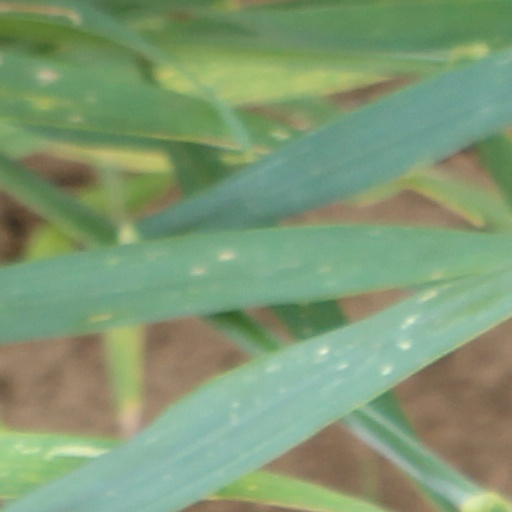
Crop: wheat